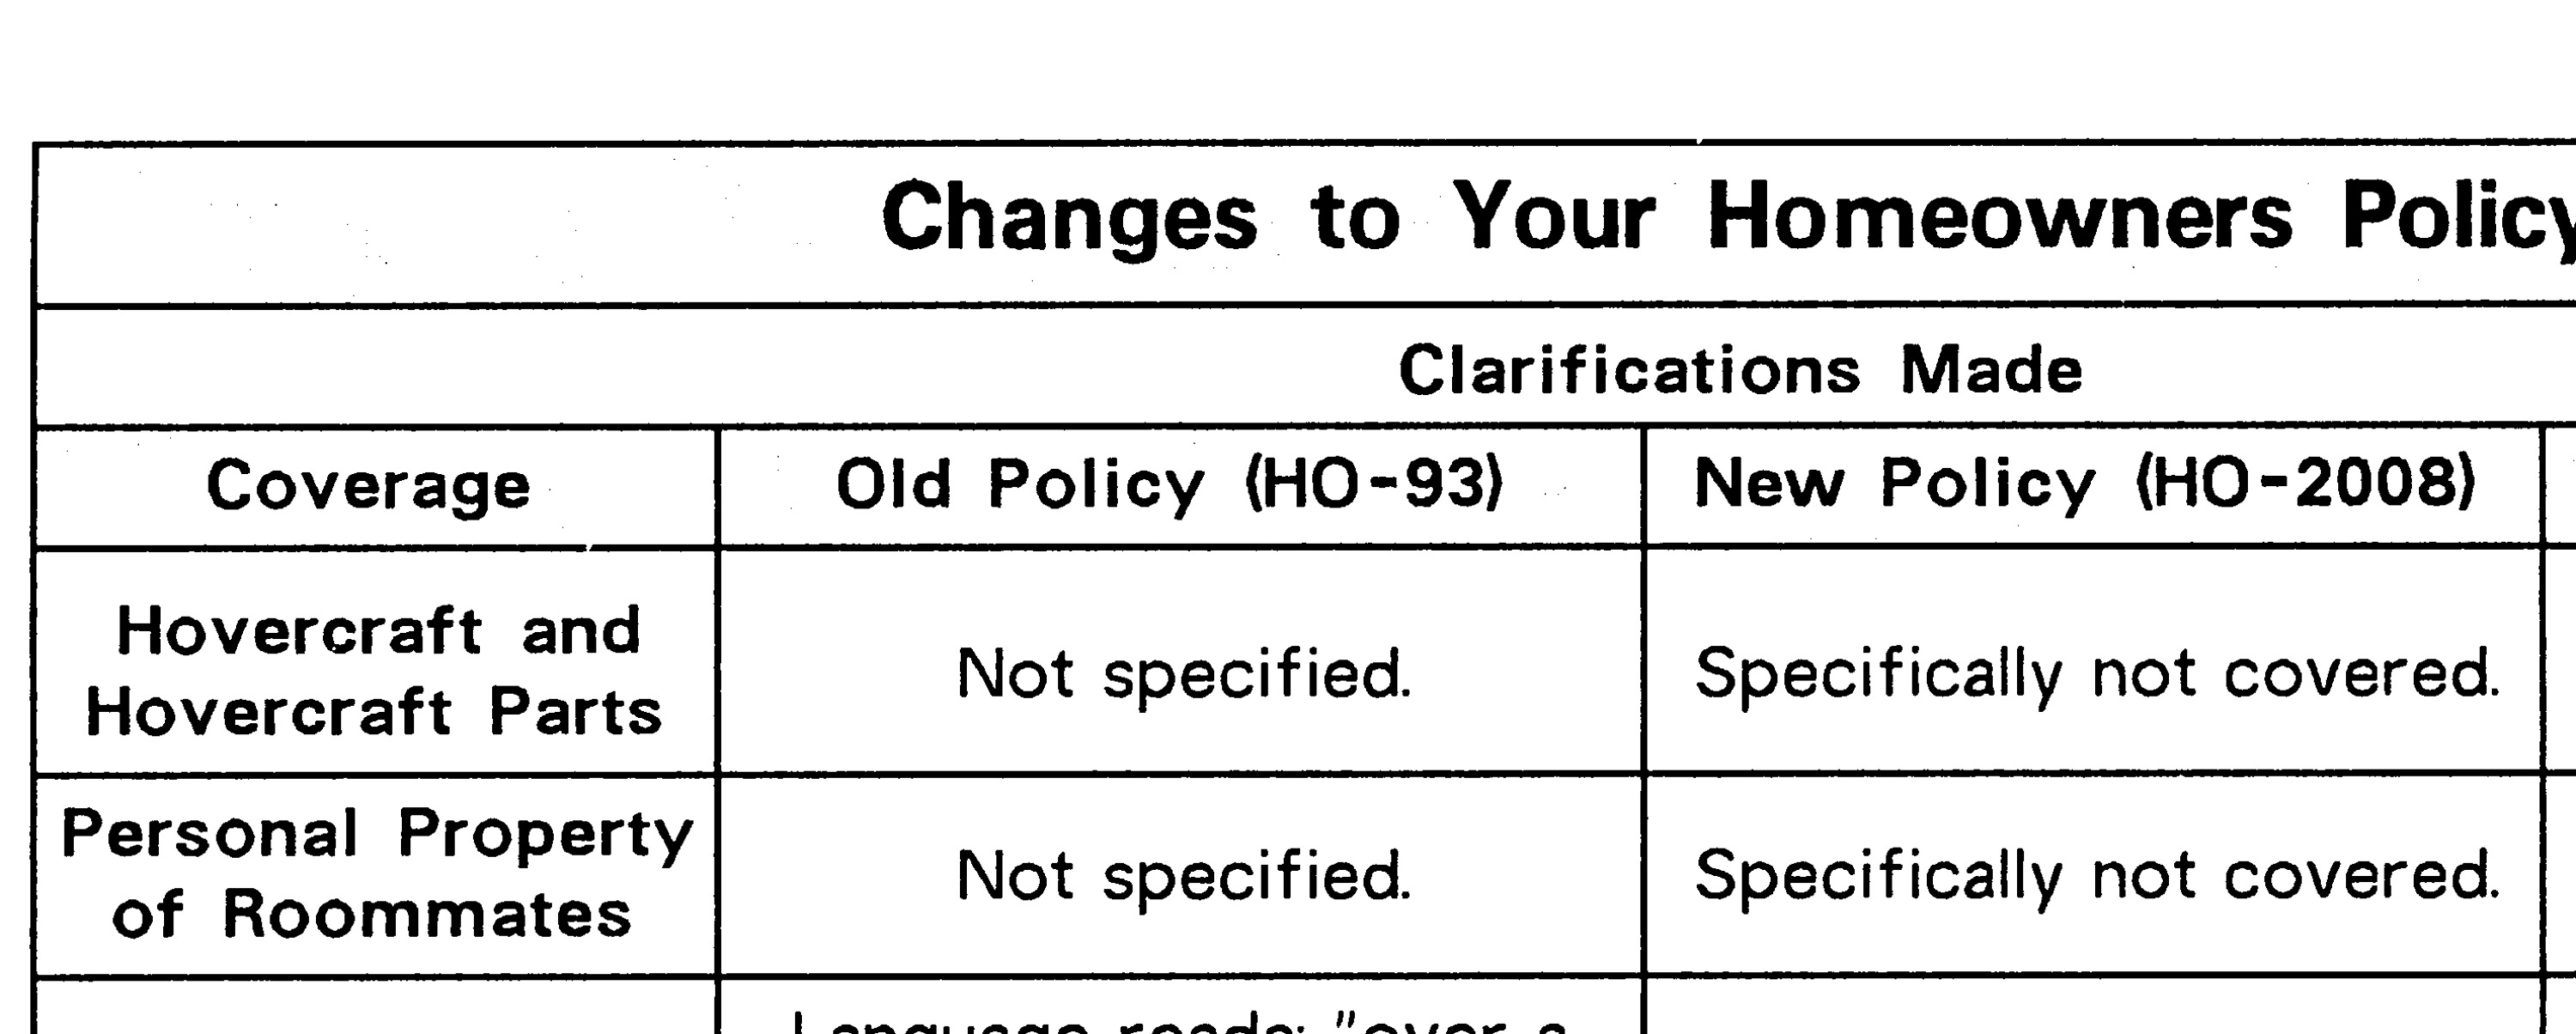
line, font, parallel, shape, policy, insurance, bastards, hovercraft, noreally, youcantmakethisshitup, notcovered, homeownersinsurance